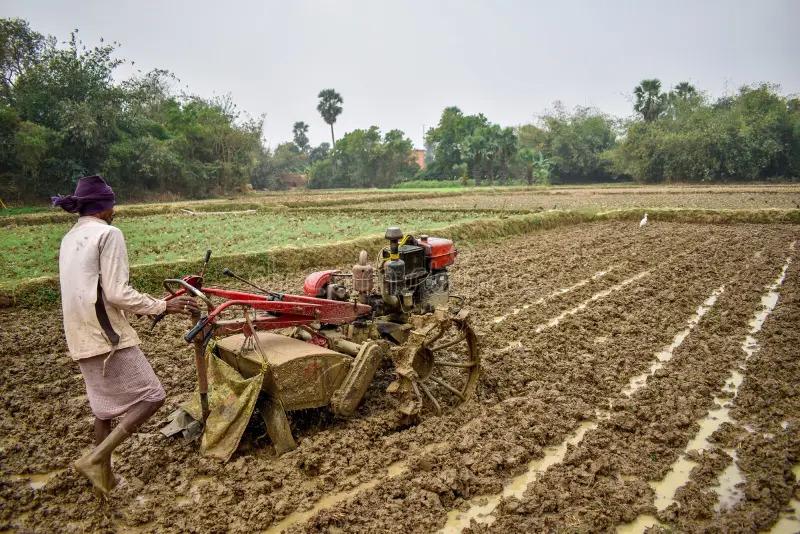
Mtu aliyeshikilia mashine maalumu iliyo katika eneo la wazi mfano wa shamba lililozungukwa na udongo. Kuashiria ni eneo litumikalo kwa ajili ya shughuli mbalimbali za kilimo, na mashine hiyo ni kwa ajili ya usaidizi wa shughuli hizo.